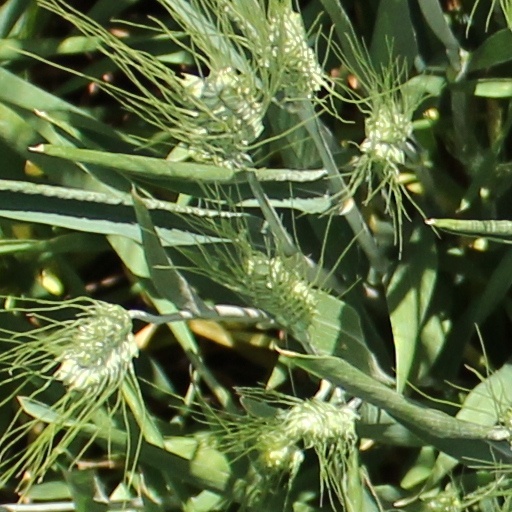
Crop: wheat